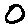
Label: 0